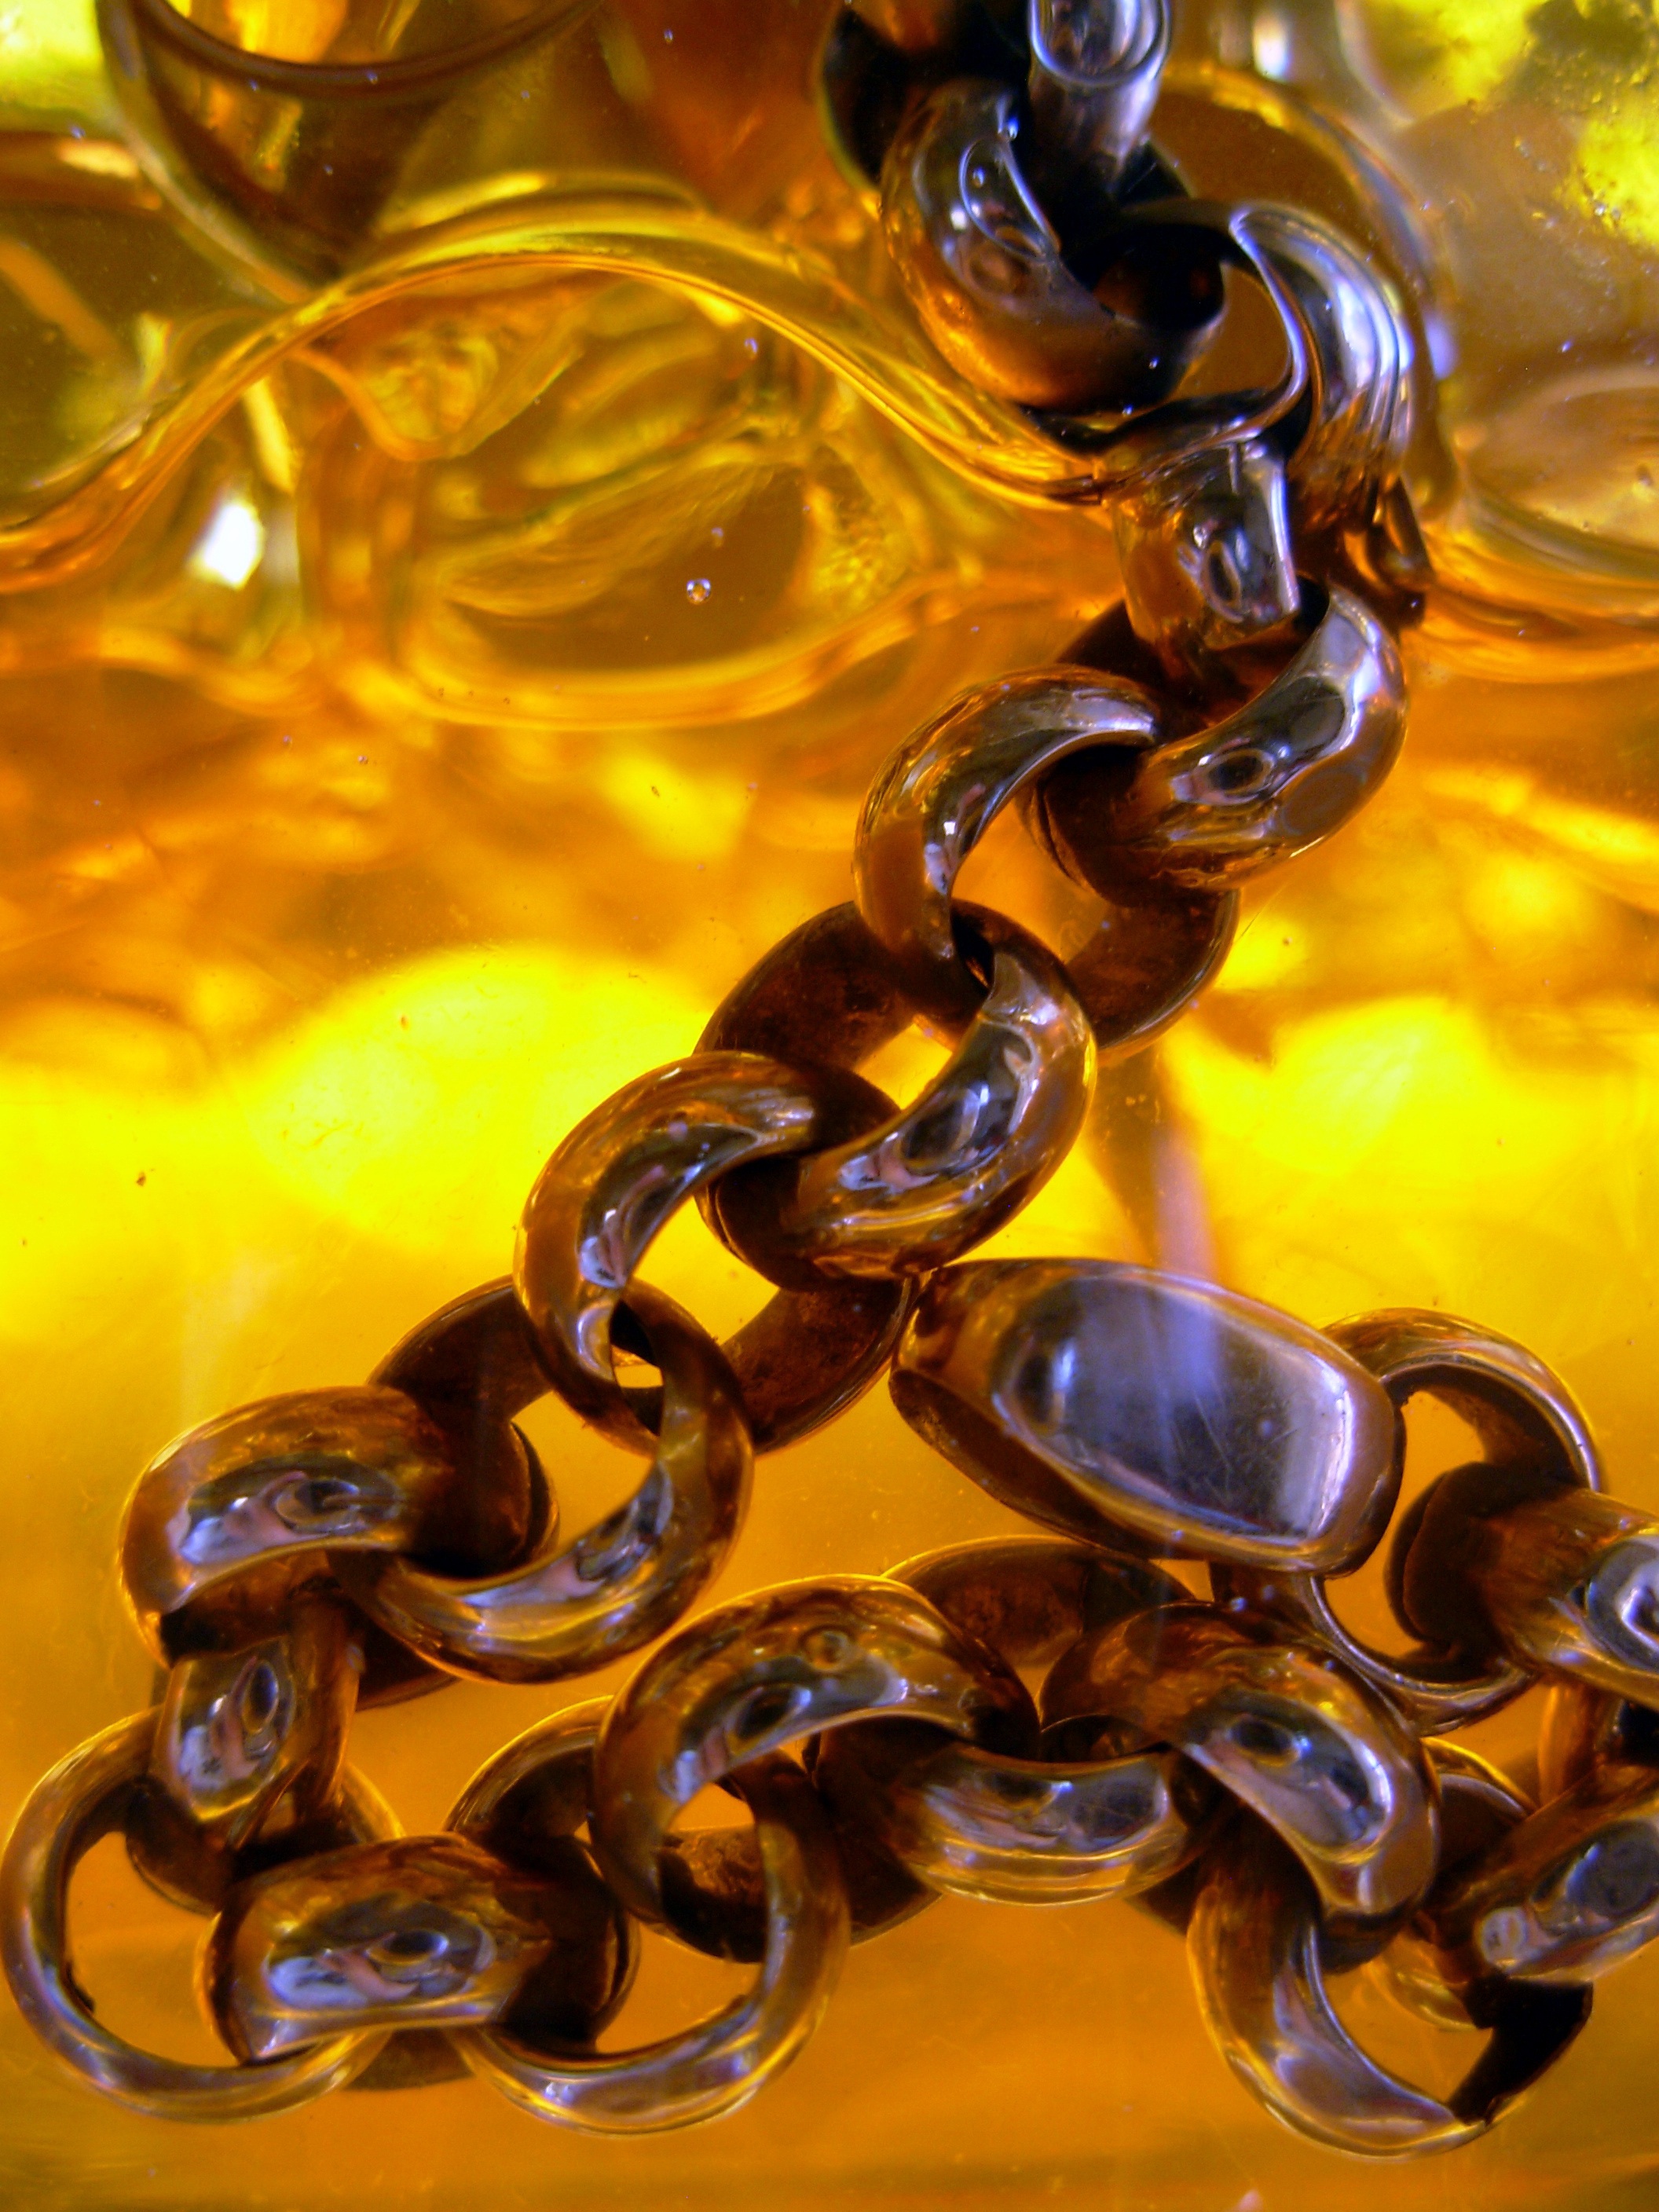
glass, yellow, jewelry, necklace, close up, art, accessories, macro photography